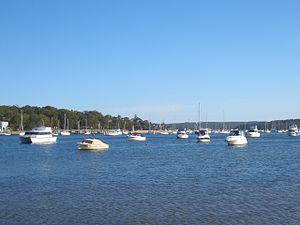
La baie de Gunnamatta, en anglais Gunnamatta Bay, est une petite baie dans le sud de Sydney, en Nouvelle-Galles du Sud, en Australie.